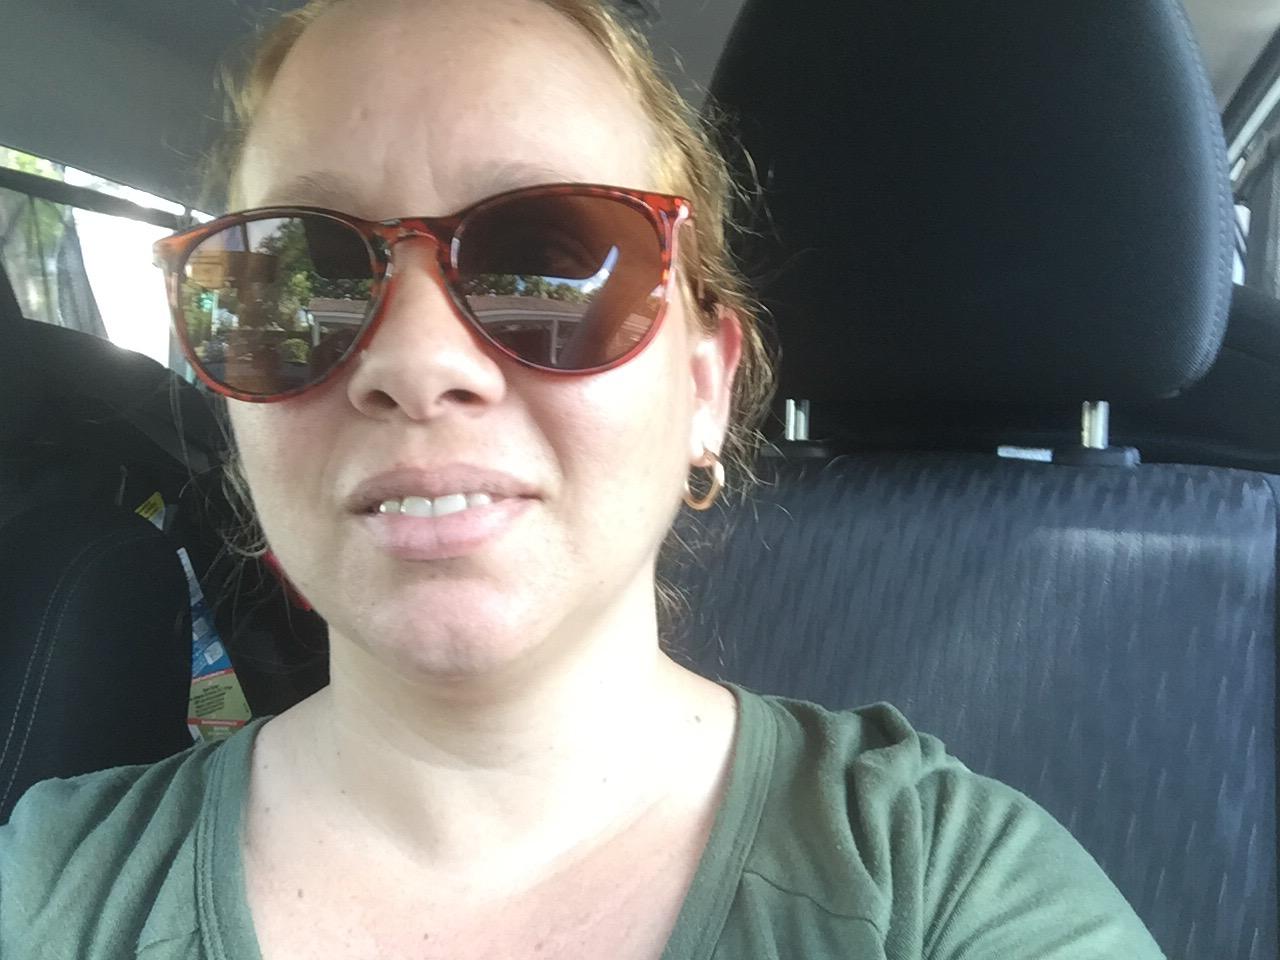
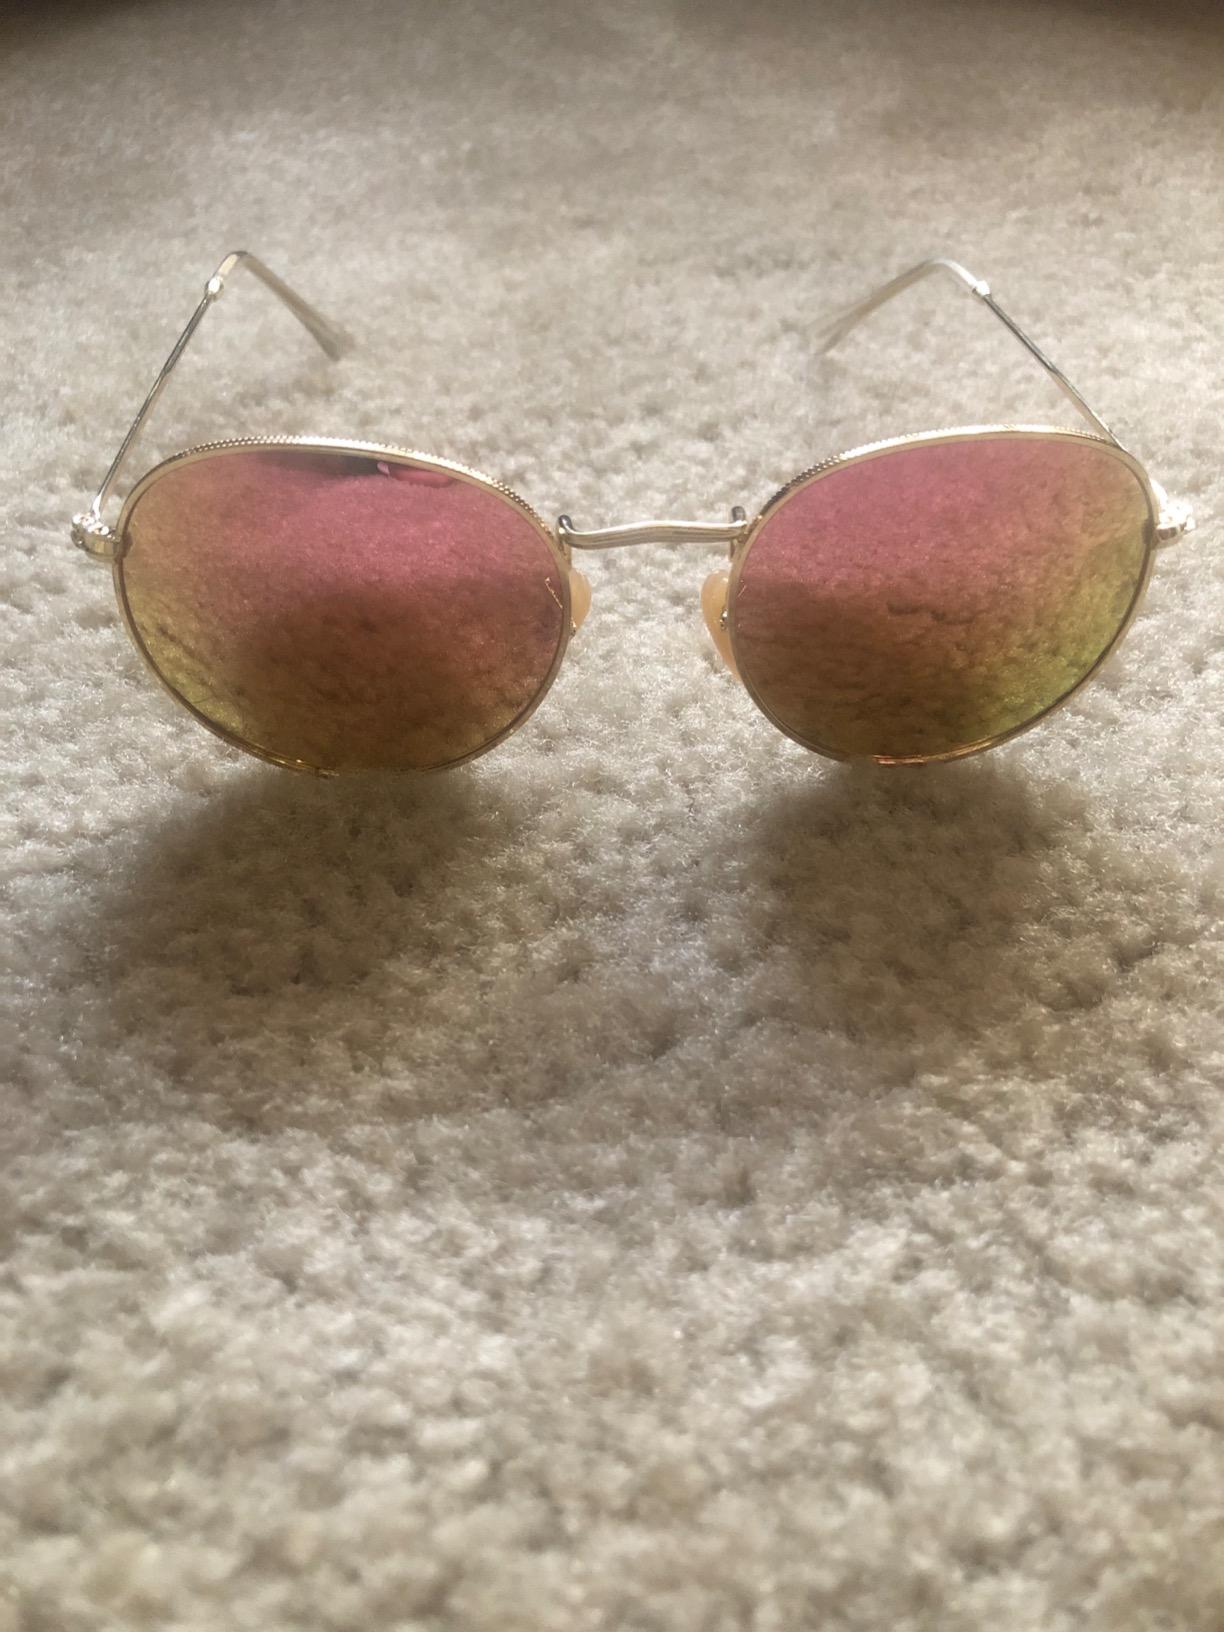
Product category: accessories_sunglasses
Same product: no